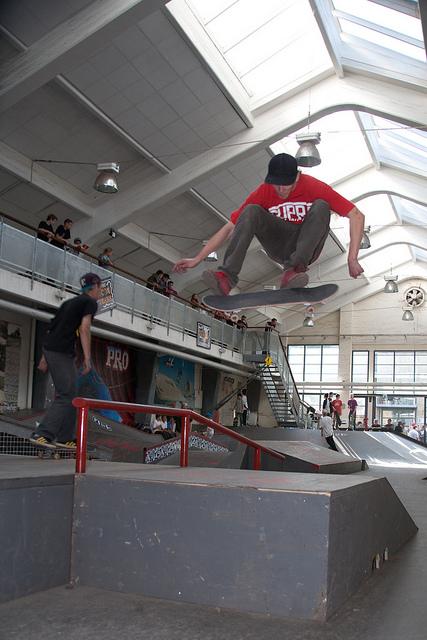
Aerial trick performed by skateboarder at indoor park.